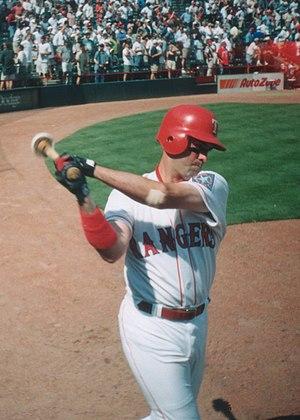
William Nuschler Clark, Jr. est un joueur de premier but étoile au baseball qui a joué dans les Ligues majeures de 1986 à 2000.